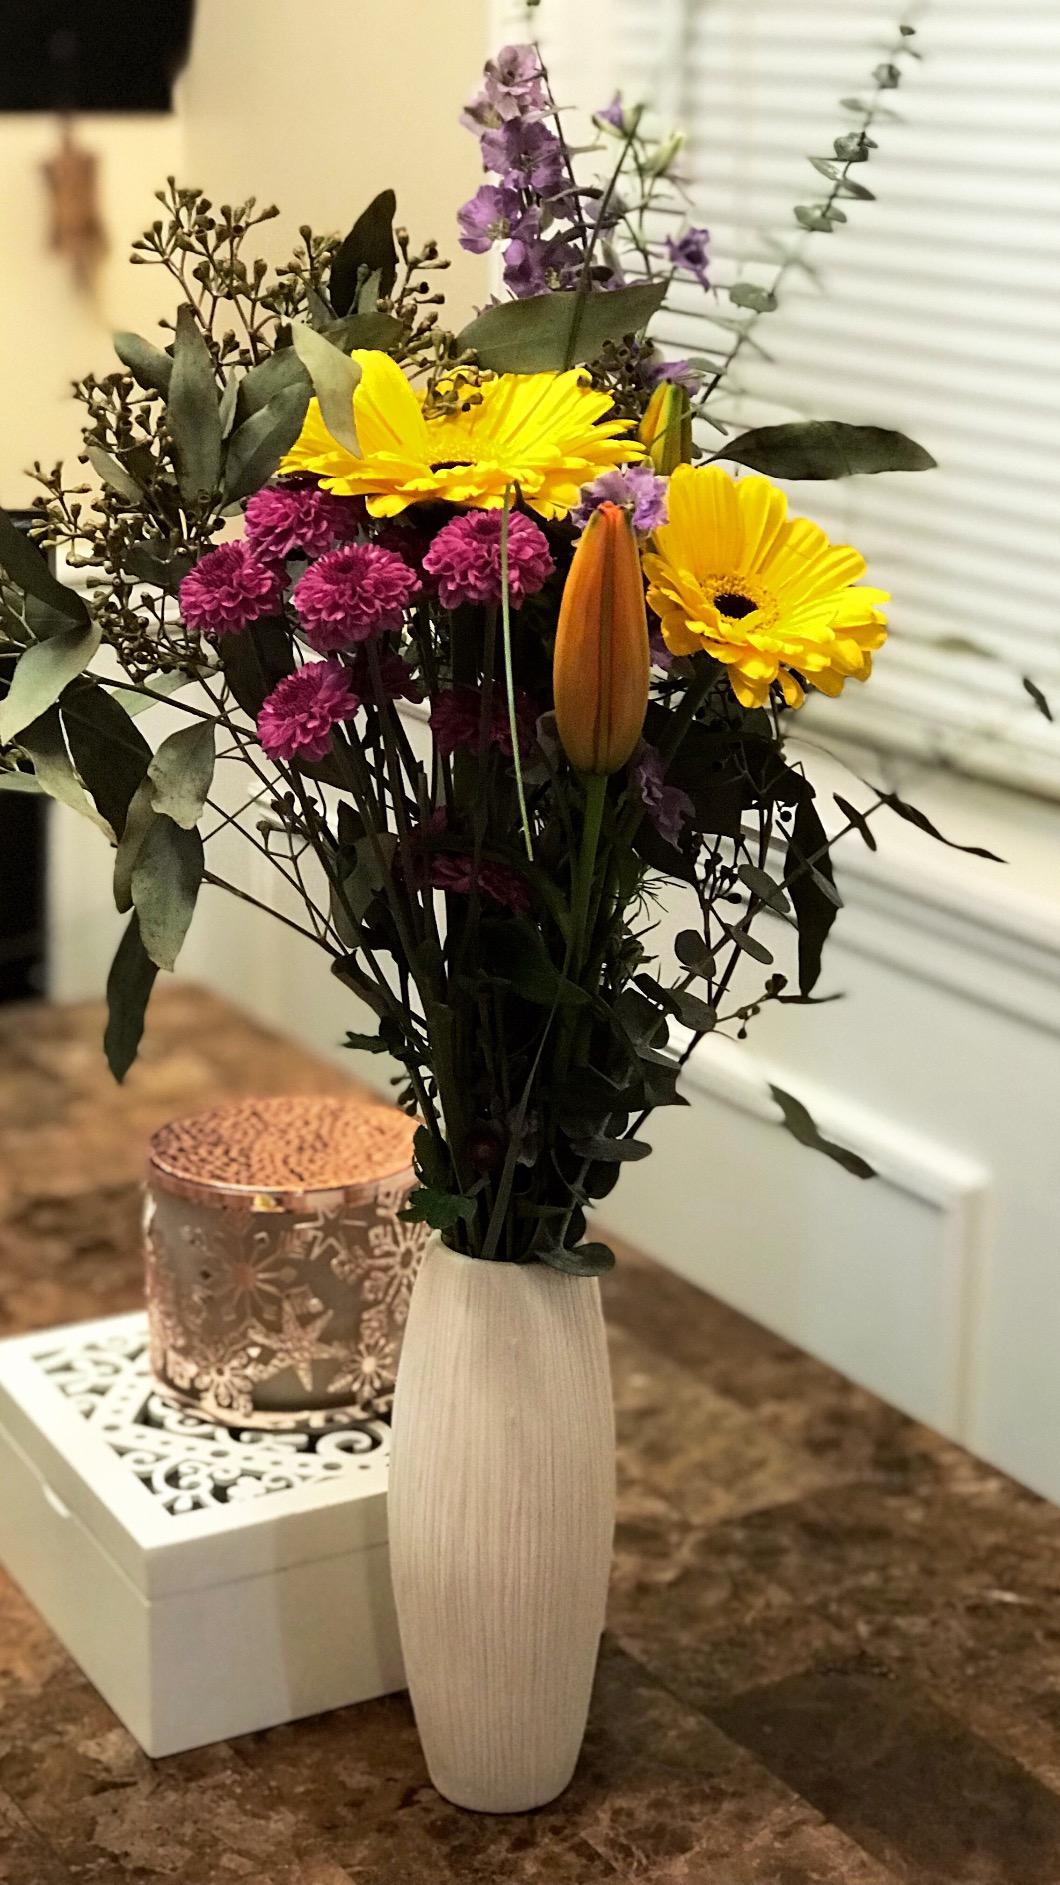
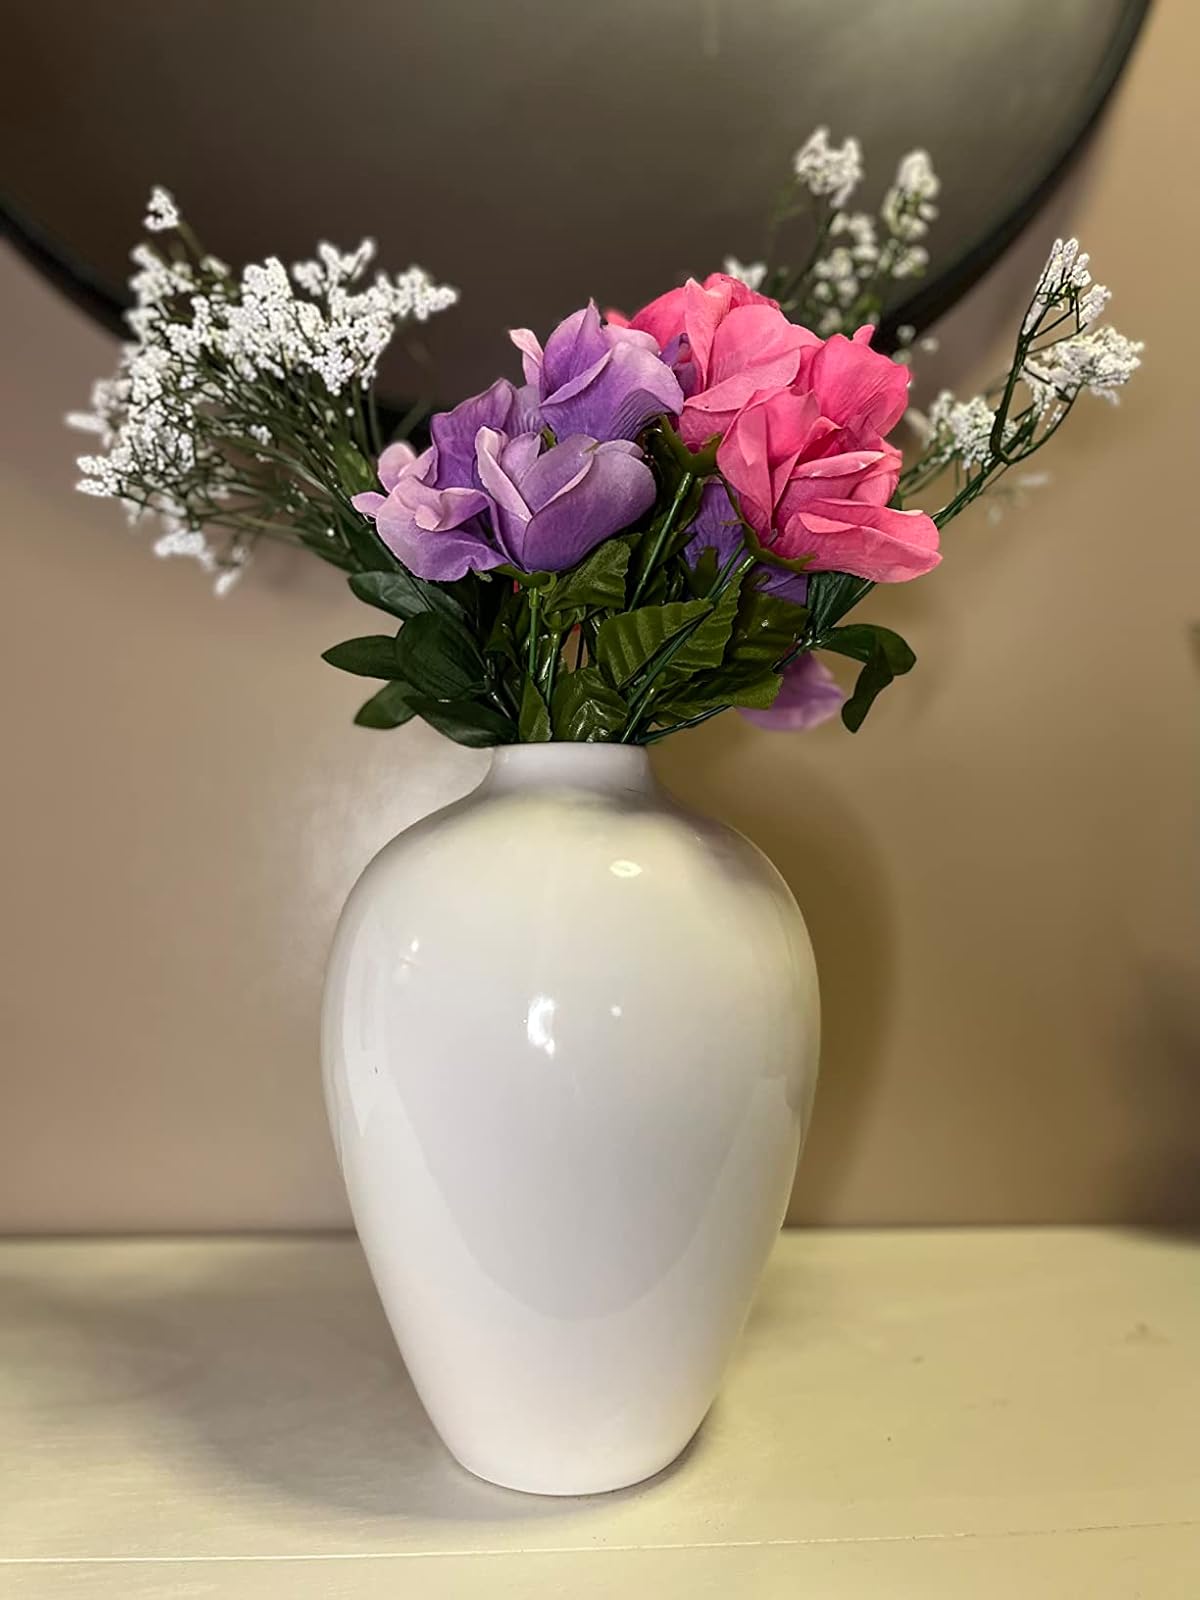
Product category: vase
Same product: no